Edward Kozłowski

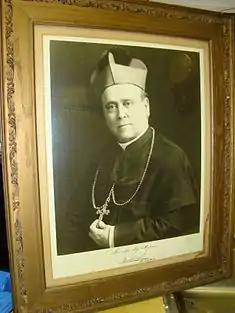
Bishop Kozlowski

Edward Kozłowski (November 21, 1860 – August 7, 1915) was a Polish-born prelate of the Roman Catholic Church who served as an auxiliary bishop for the Archdiocese of Milwaukee, in Wisconsin from 1914 to 1915. He was the first Polish bishop for Milwaukee.